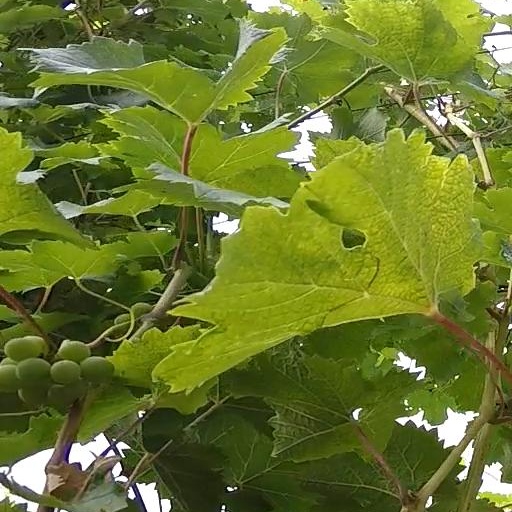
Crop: grape